Architecture of Fez

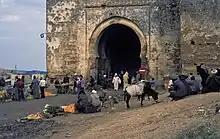
Bab Mahrouk, the Almohad-era western gate of the city (photographed in 1982)

The rise of the Almoravids in the 11th century brought about the foundation of a new capital at Marrakesh to the south, and the Almohads after them also kept Marrakesh as their center of power. Nonetheless, Fes remained the second city of their empires. The city's merchant economic activity and its intellectual influence continued to grow. The Almoravids unified the two cities of Madinat Fas and Al-Aliya for the first time into one large city with a single set of walls. They also expanded the Al-Qarawiyyin Mosque, which functioned as a religious centre and also educational institution. When the Almohad leader Abd al-Mu'min besieged and conquered the city in 1145, he demolished the city's fortifications as punishment for its resistance. However, due to Fes's continuing economic and military importance, the Almohad caliph Ya'qub al-Mansur ordered the reconstruction of the ramparts. The walls were completed by his successor Muhammad al-Nasir in 1204, giving them their definitive shape and establishing the perimeter of Fes el-Bali to this day.